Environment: real
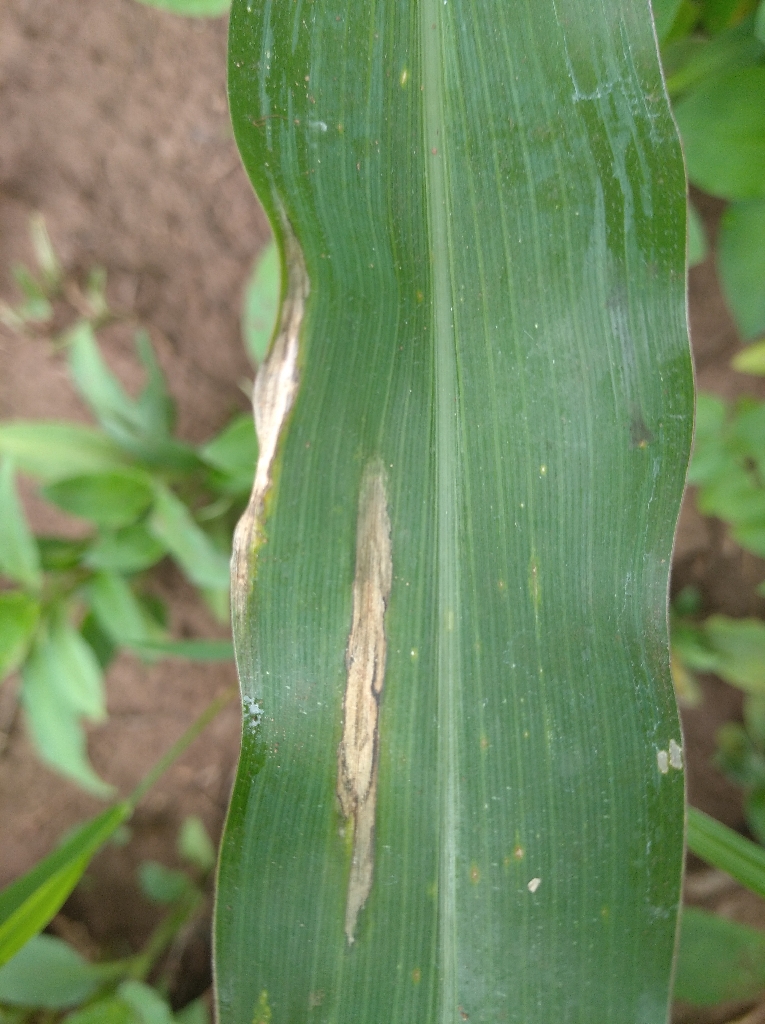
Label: northern_corn_leaf_blight